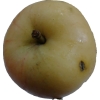
Label: Apple 14